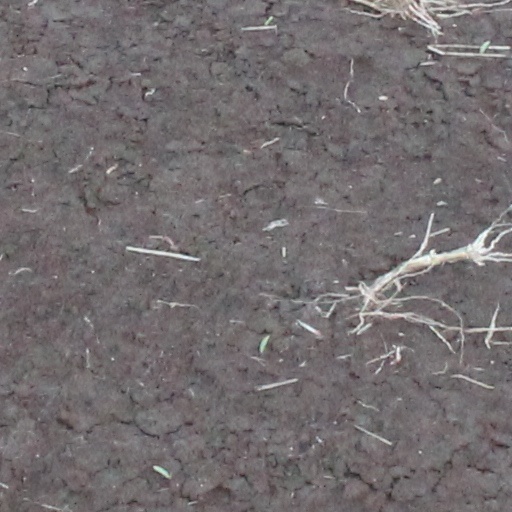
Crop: wheat